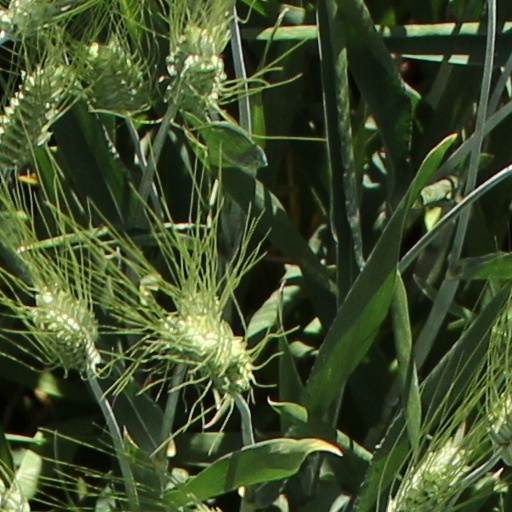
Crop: wheat